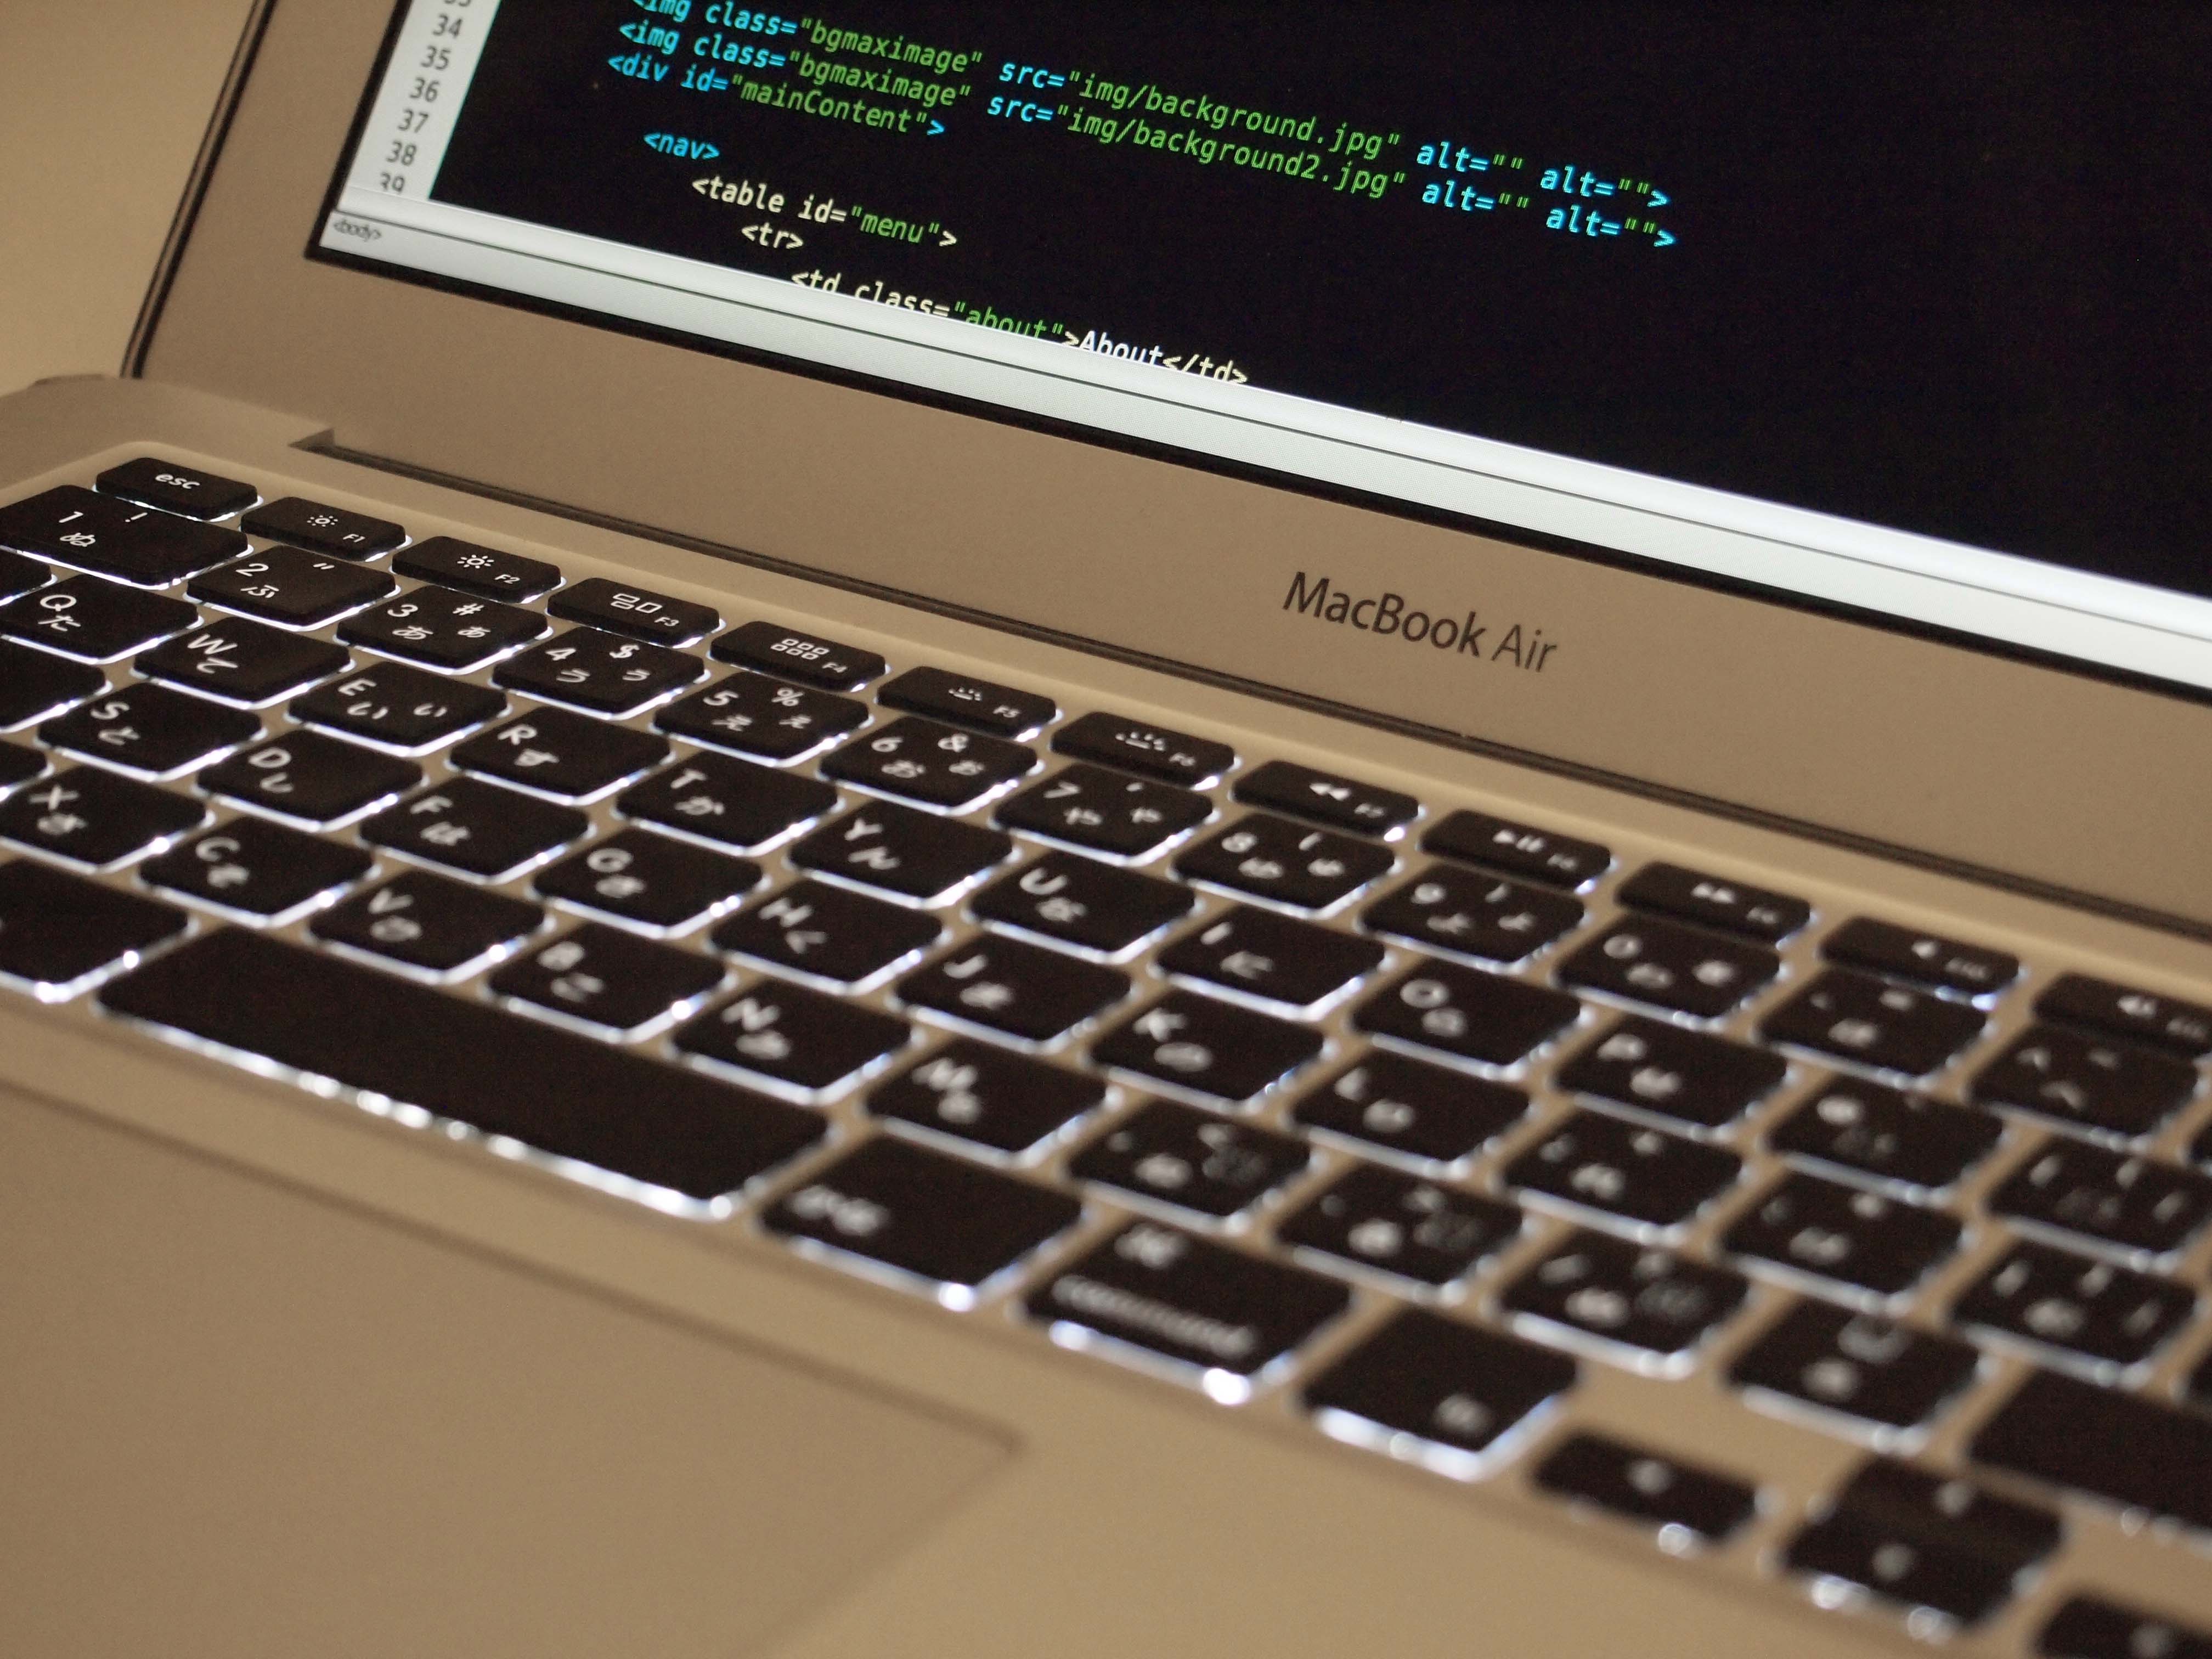
laptop, computer, mac, apple, keyboard, technology, brand, pc, multimedia, computer keyboard, personal computer, electronic device, computer hardware, musical keyboard, personal computer hardware, electronic instrument